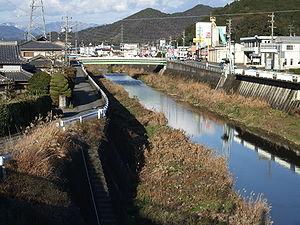
Gifu est la capitale de la préfecture de Gifu dans la région du Chūbu au centre du Japon.